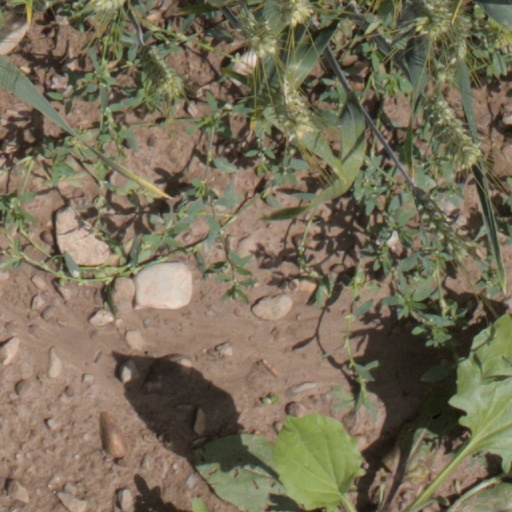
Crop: wheat